Early history of American football

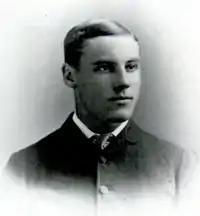
Alex Moffat

Heffelfinger soon figured out how to break up the formation by leaping high in the air with his legs tucked under him, striking the V like a human cannonball. In 1892, during a game against Yale, a Harvard fan and student Lorin F. Deland first introduced the flying wedge as a kickoff play, in which two five man squads would line up about 25 yards behind the kicker, only to converge in a perfect flying wedge running downfield, where Harvard was able to trap the ball and hand it off to the speedy All-American Charley Brewer inside the wedge.